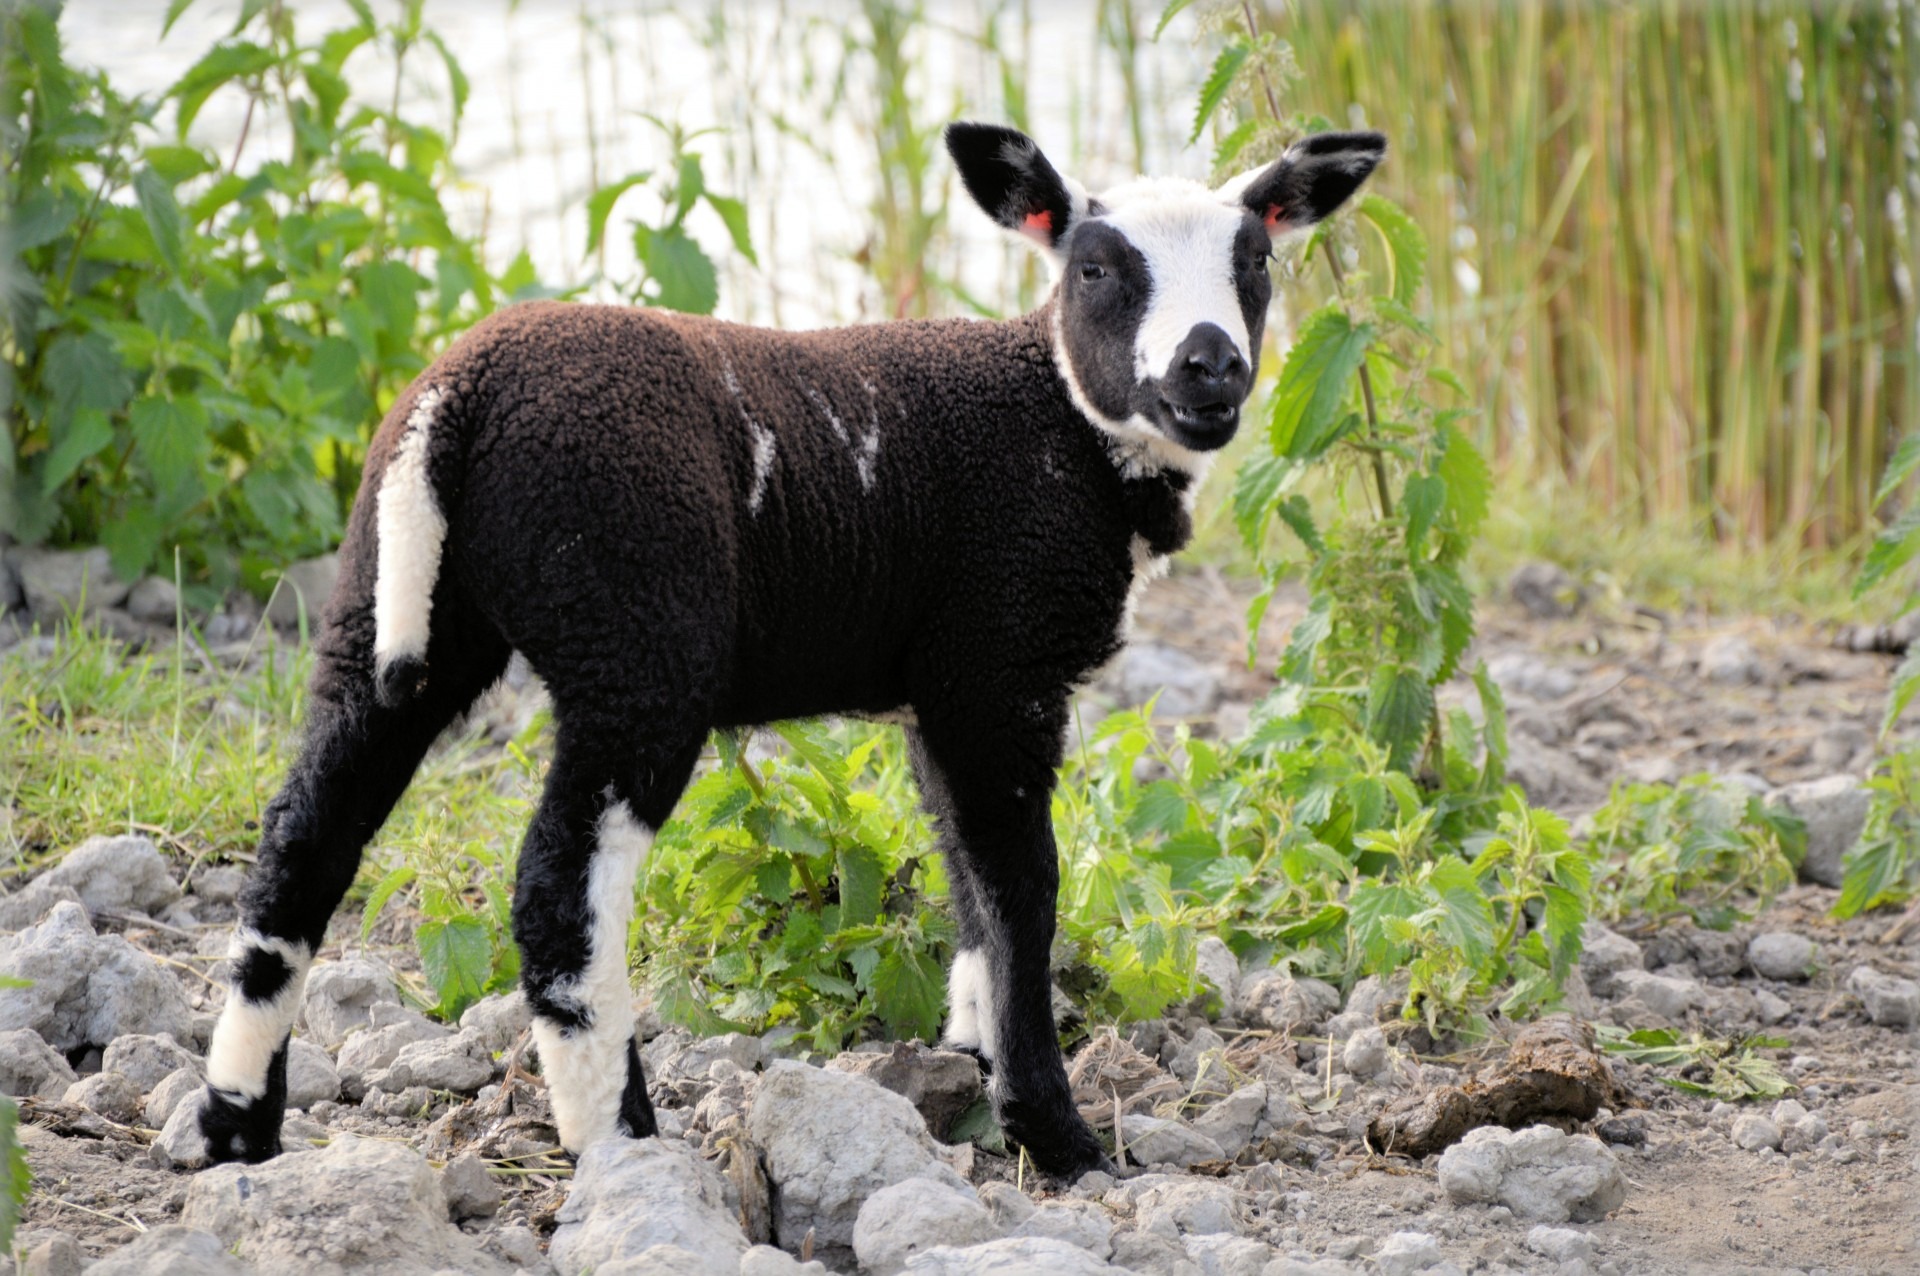
field, farm, meadow, countryside, animal, country, wildlife, horn, rural, herd, farming, pasture, grazing, livestock, ranch, sheep, natural, mammal, milk, meat, fauna, lamb, goats, head, beast, vertebrate, sheeps, western, domestic, dairy, herbivore, breeding, barnyard, bleat, cattle like mammal, cow goat family, baa